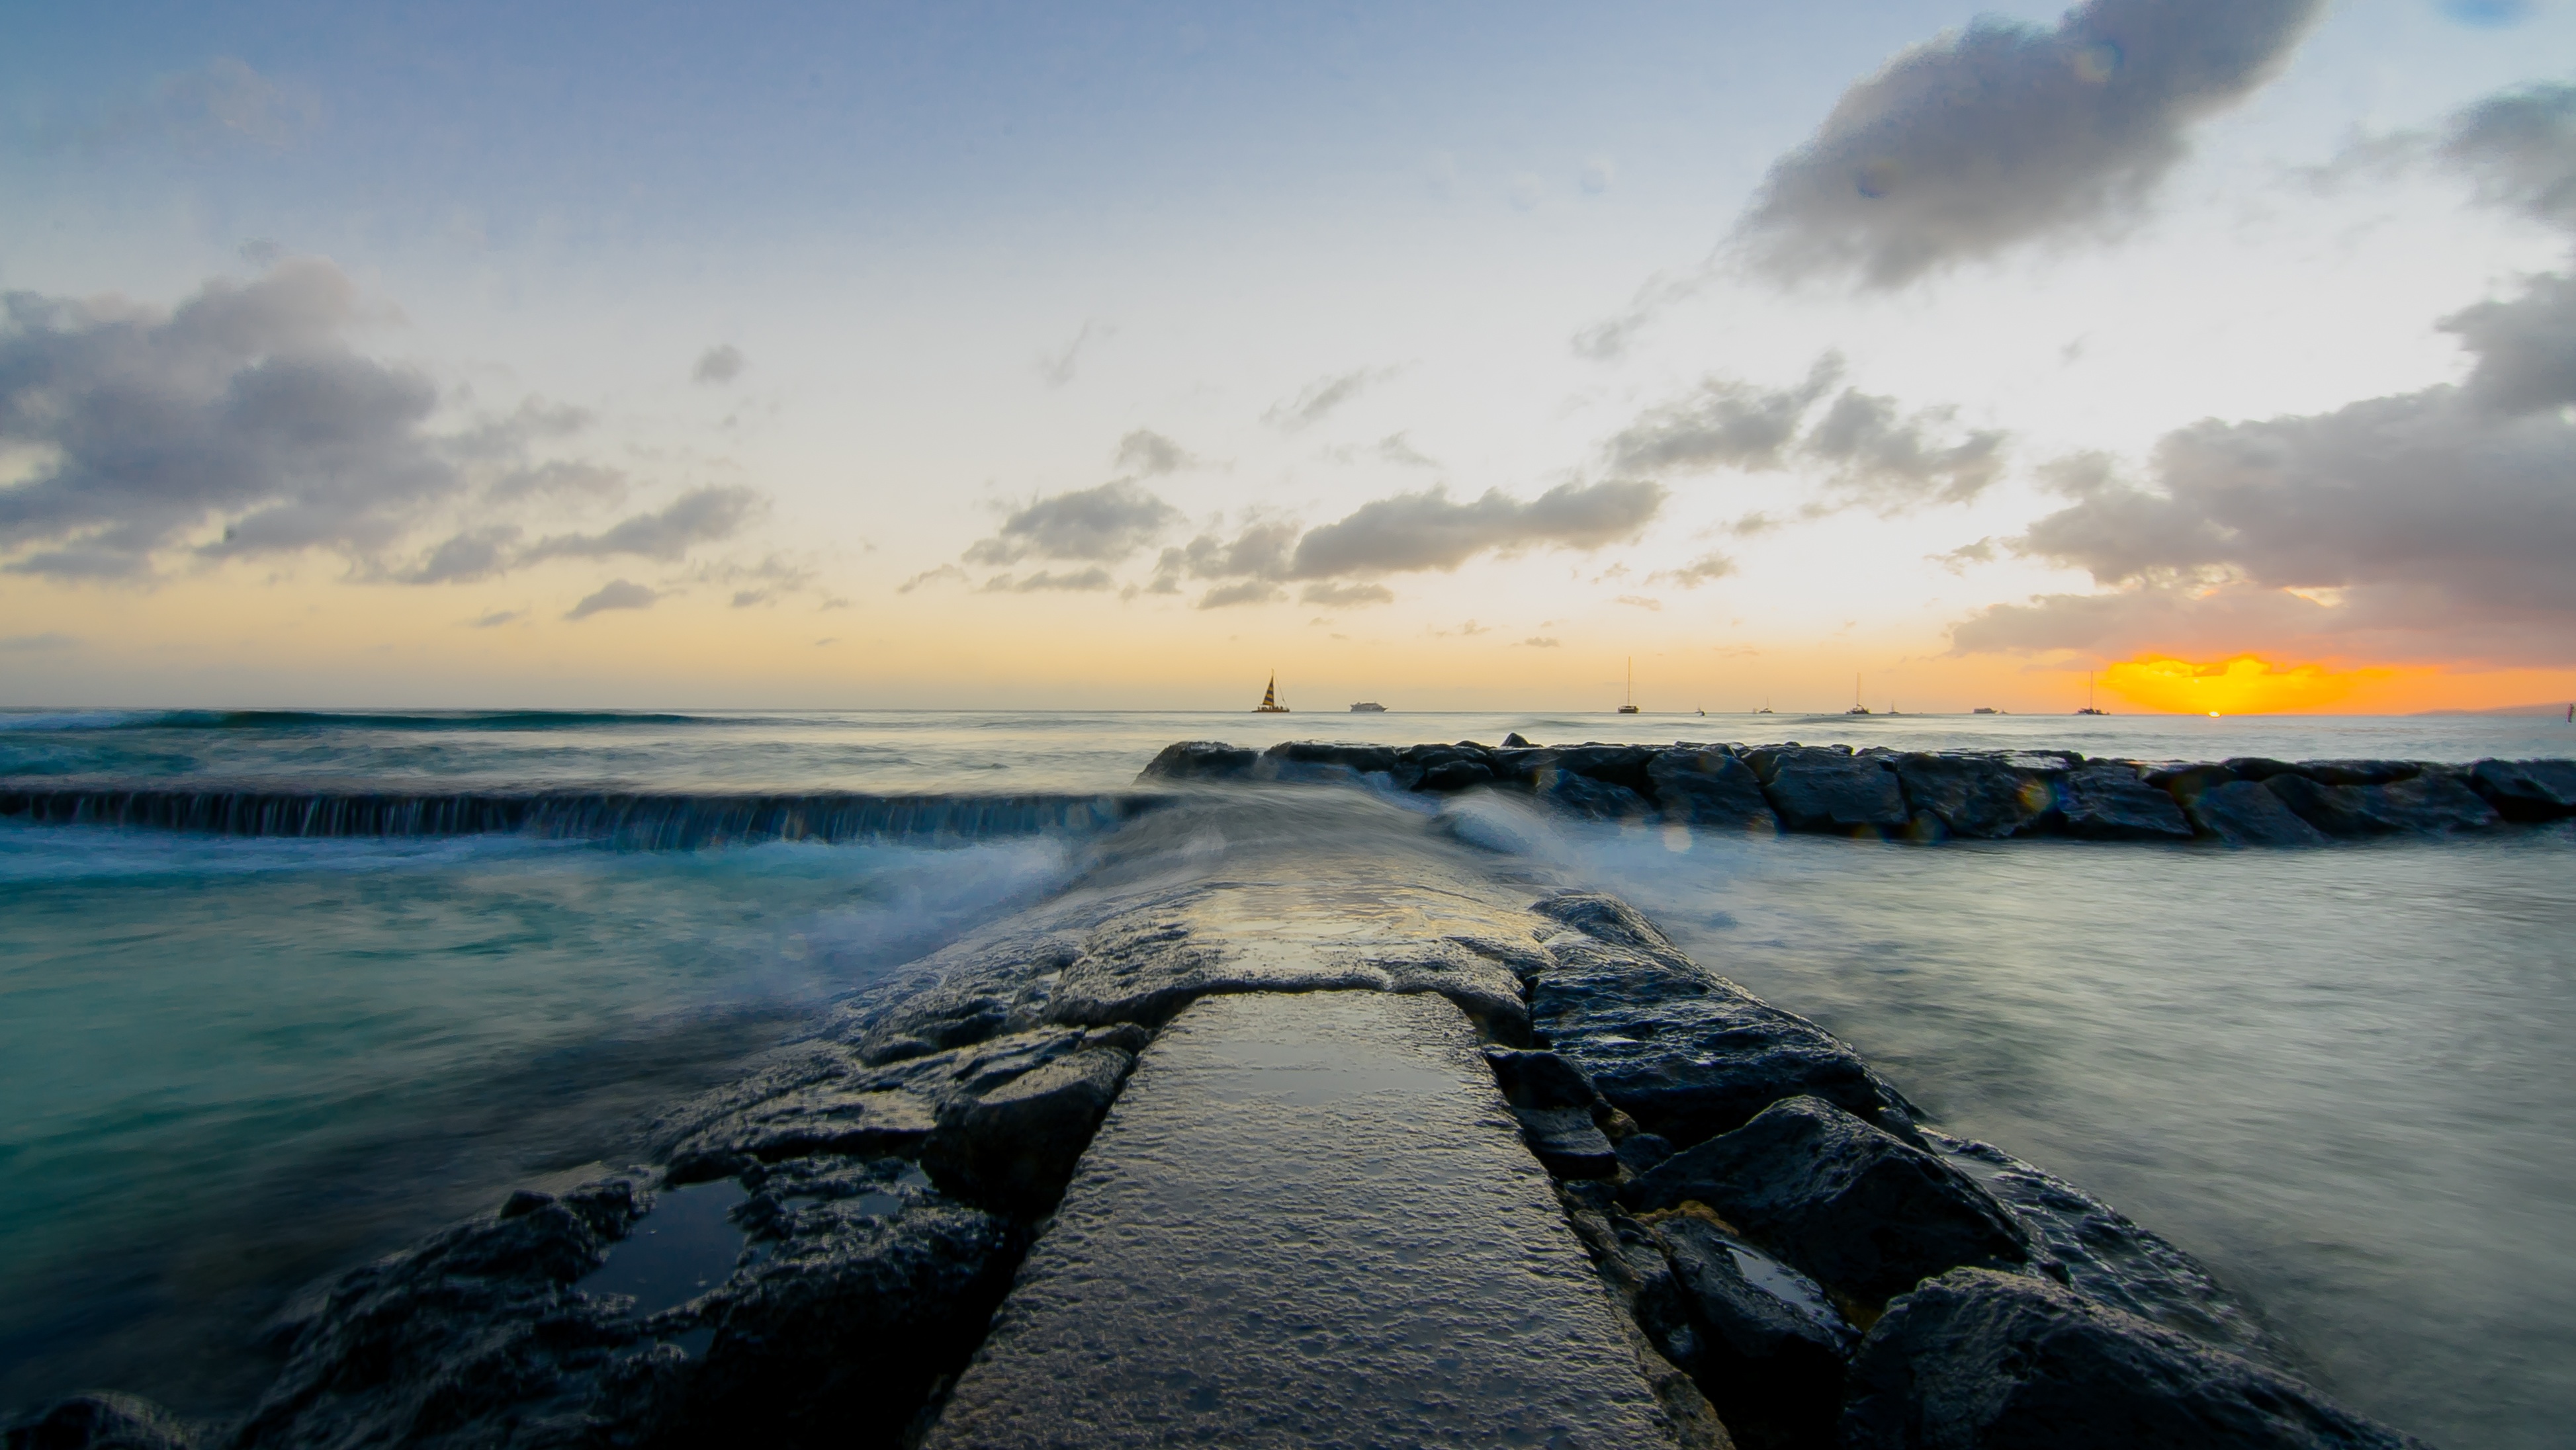
beach, sea, coast, rock, ocean, horizon, cloud, sky, sunrise, sunset, sunlight, morning, shore, wave, dawn, cliff, dusk, evening, cove, reflection, bay, wafe, body of water, breakwater, cape, wind wave